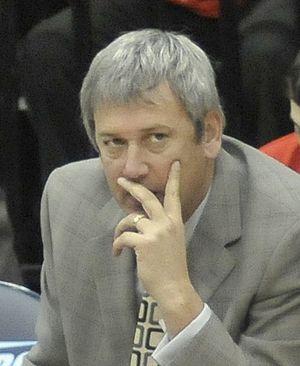
Craig Neal, né le 16 février 1964, à Muncie, en Indiana, est un joueur et entraîneur américain de basket-ball. Il évolue au poste d'arrière.